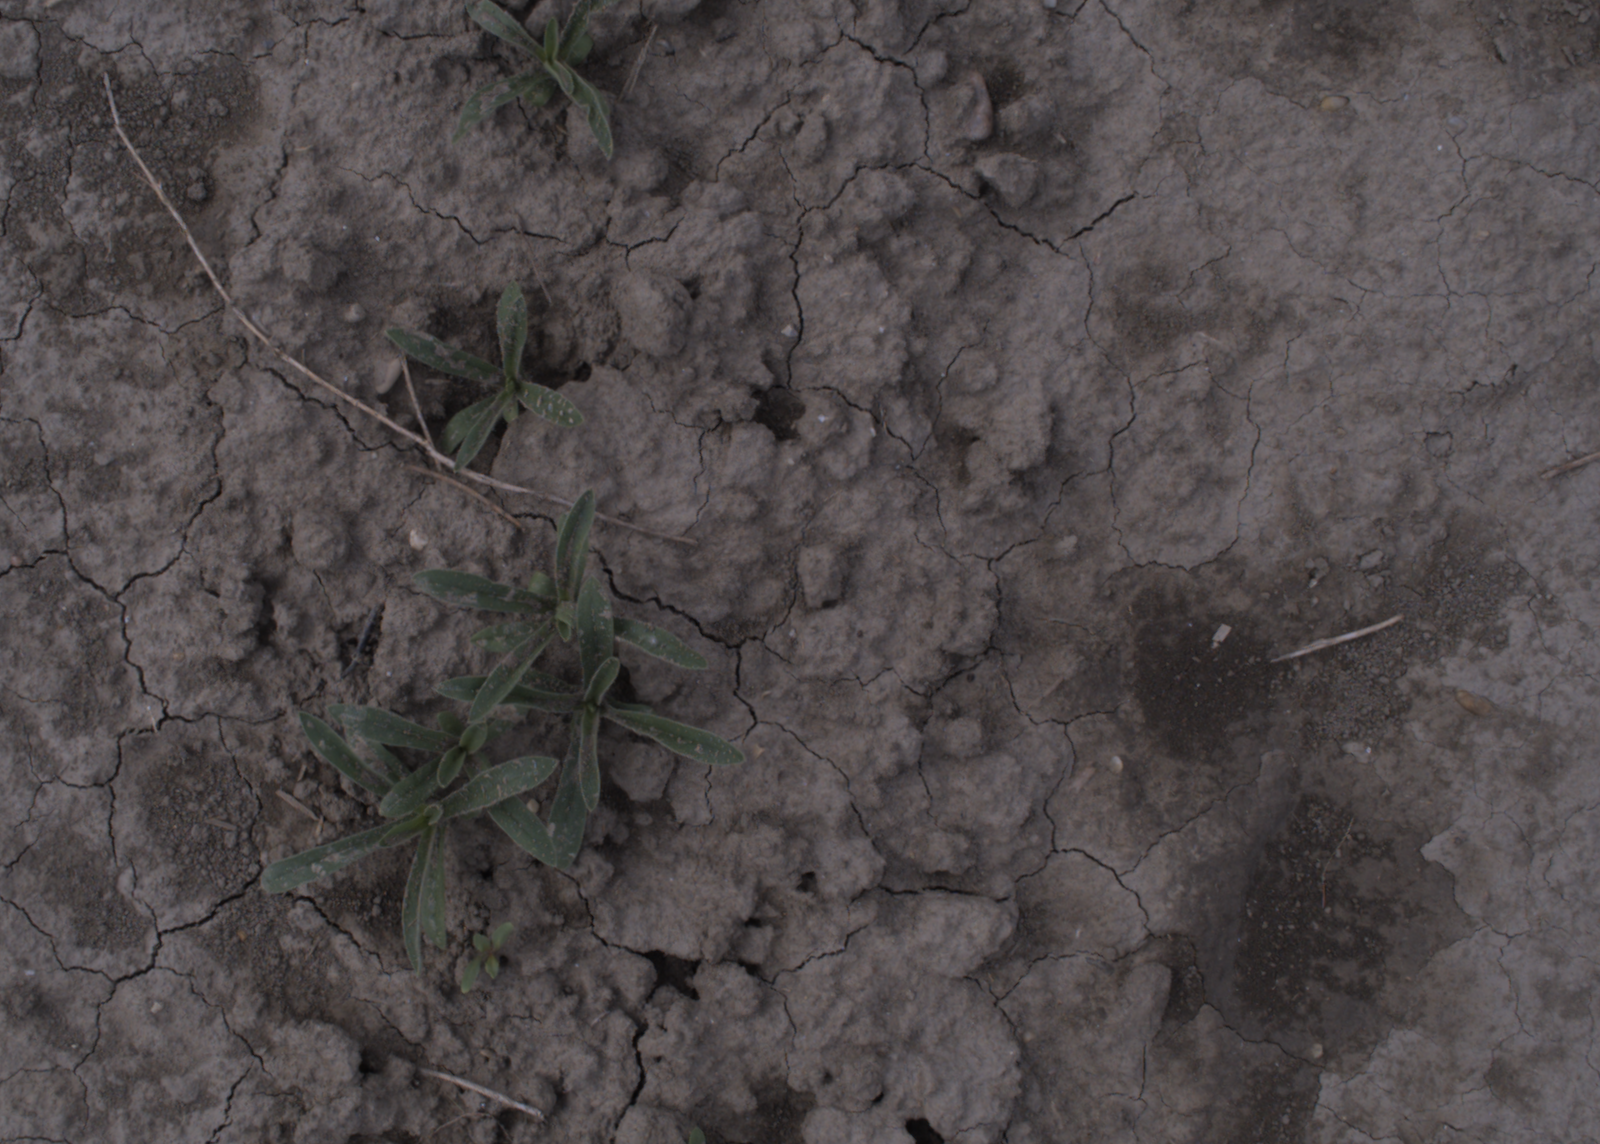
Capture date: 24.08.2020 10:54:04
Weather: mixed
Wind: medium
Seeding date: 21.07.2020
Plant canopy height (mm): 910